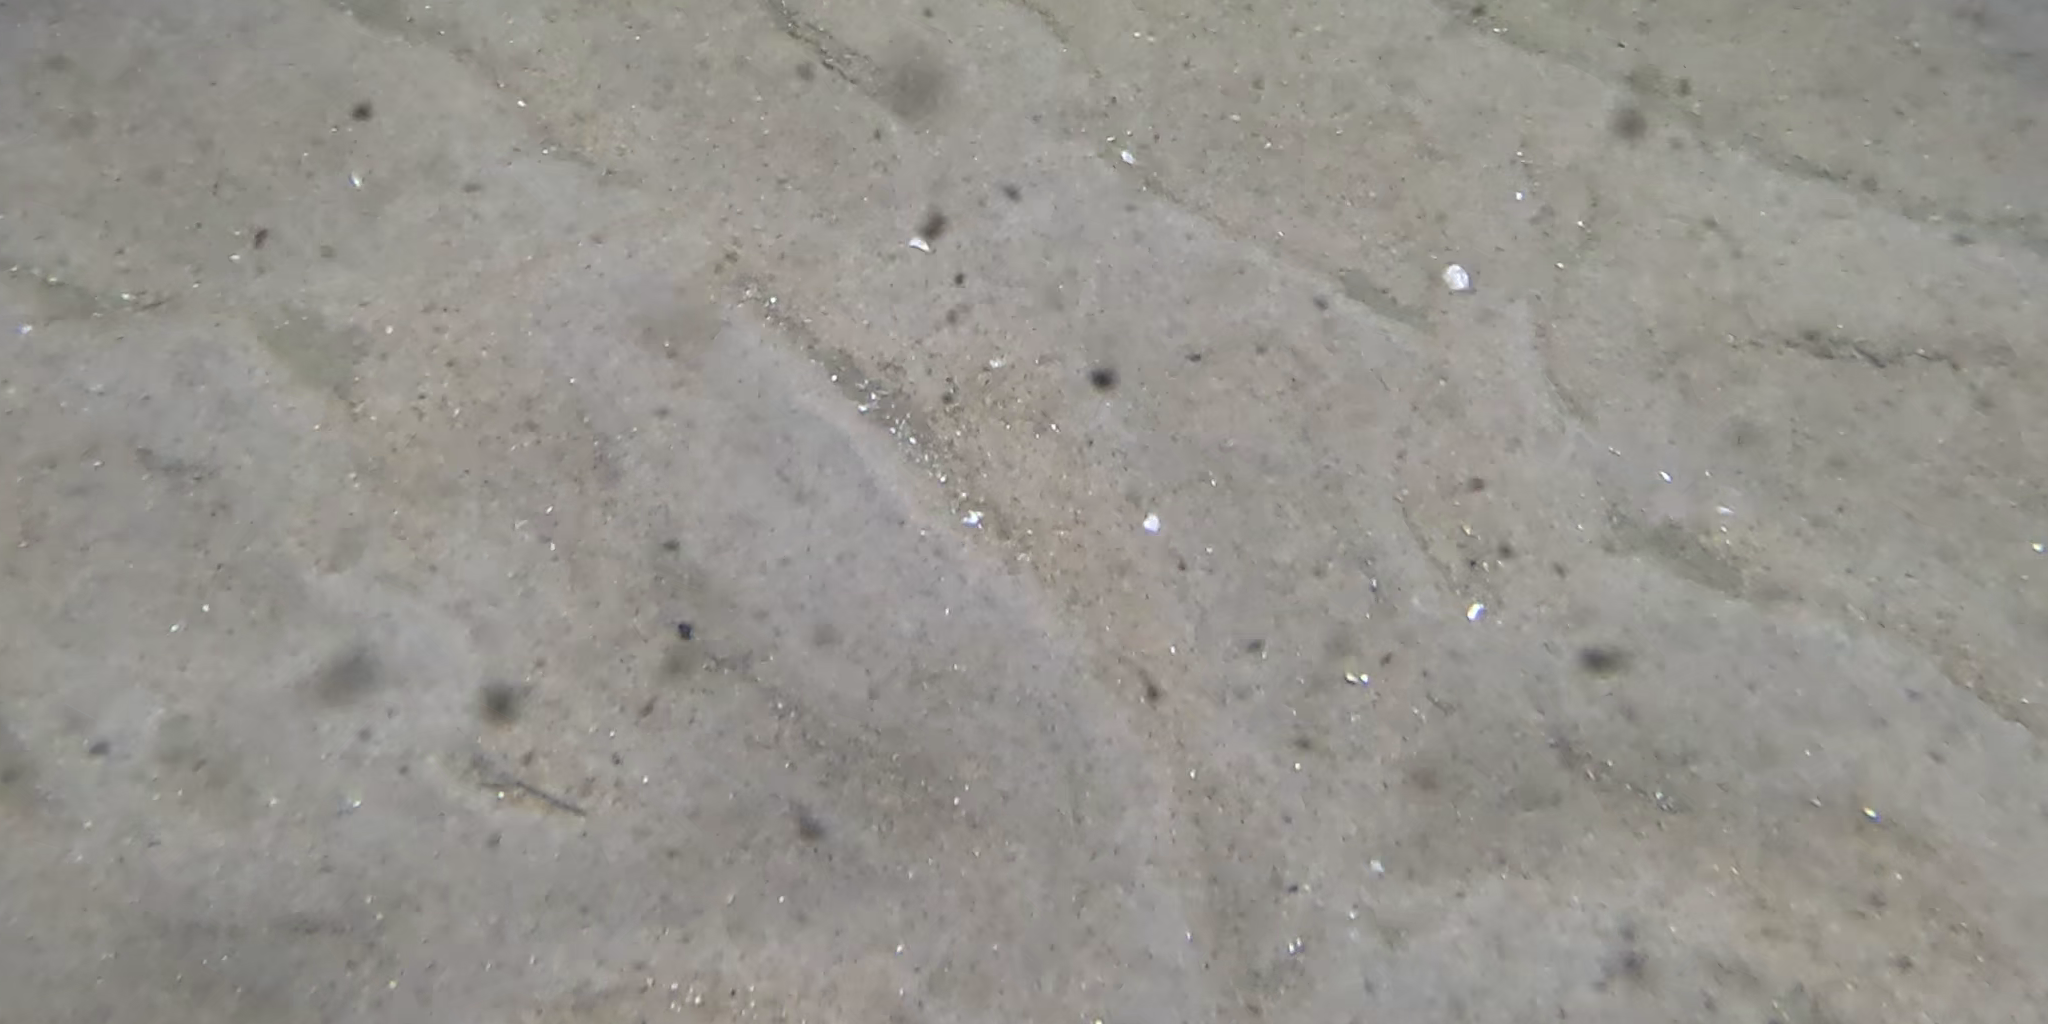
Seabed habitat: sand